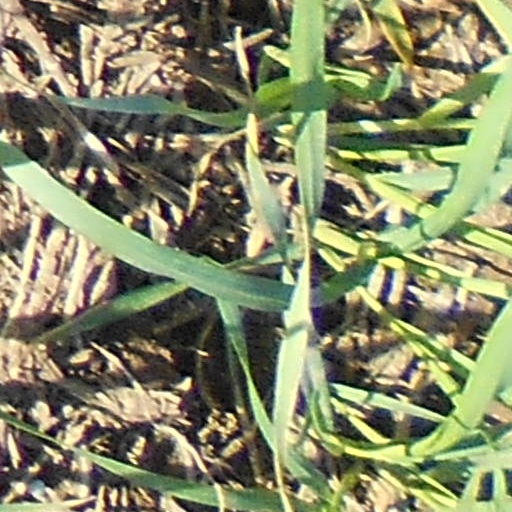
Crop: wheat